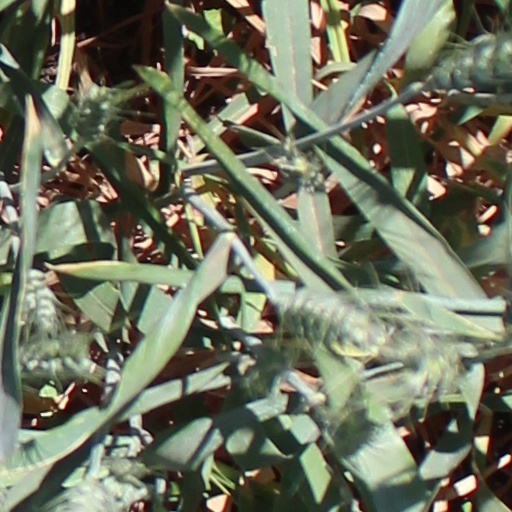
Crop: wheat